Submachine gun

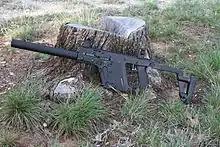
A KRISS Vector, seen here with a suppressor

In 2004, Izhmash introduced the Vityaz-SN a 9mm Parabellum, closed bolt straight blowback operated submachine gun. It is based on the AK-74 rifle and offers a high degree of parts commonality with the AK-74. It is the standard submachine gun for all branches of Russian military and police forces.